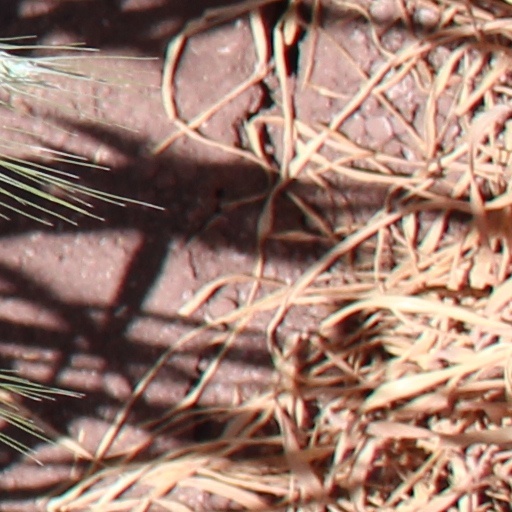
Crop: wheat